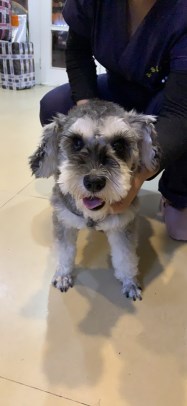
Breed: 2342-n000102-miniature_schnauzer